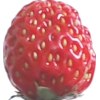
Label: strawberry